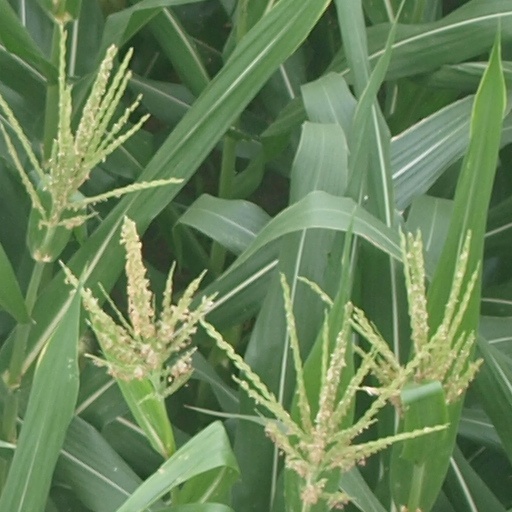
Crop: maize; corn